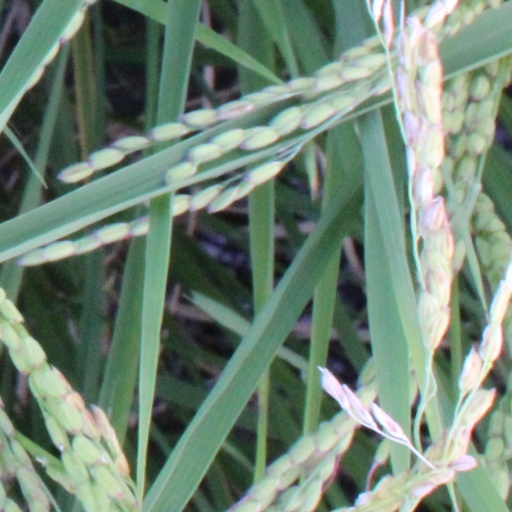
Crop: rice